Frankenstein (Pfalz) station

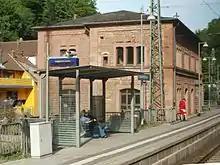
Platform for services towards Kaiserslautern in 2011, with the former entrance building in the background

It became a part of the railway division of Karlsruhe with the dissolution of the railway division of Mainz on 1 August 1971. At the same time the platforms were raised. The border with the neighboring railway division of Saarbrücken was immediately west of the station. Since 1996 the station has been part of the Verkehrsverbund Rhein-Neckar (Rhine-Neckar transport association, VRN). From 2000 to 2006, it had been part of the "Westpfalz-Verkehrsverbund" (Western Palatinate transport association, WVV). With the integration of the Mannheim–Saarbrücken railway as far as Kaiserslautern into the network of the Rhine-Neckar S-Bahn in 2003, the expansion of the railway platform was upgraded on behalf of DB Station&Service by the company of "Wieland & Schultz GmbH". The S-Bahn, which the station has since been integrated into, was opened on 14 December 2003.